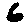
Label: 6